Answer in natural language. Is Window further away or in front of white color dining table? Choose between the following options: further away or in front
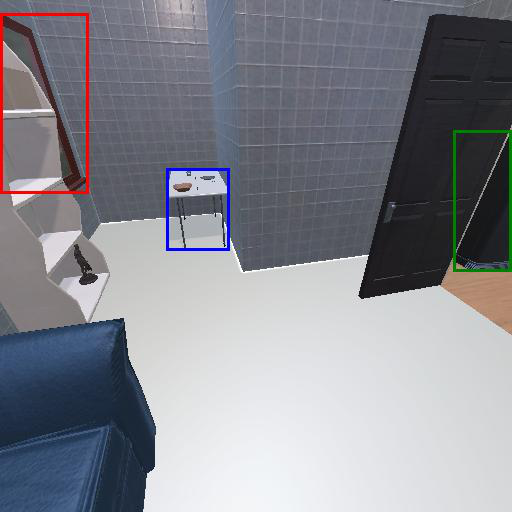
<answer>in front</answer>